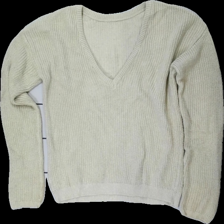
View: back
Type: Sweater
Category: Ladies
Brand: Na-Kd
Colors: Beige
Material: 53% acrylic 47% cotton
Pattern: Other
Cut: Regular
Size: S
Season: Autumn
Smell: Minor
Price range: <50
Recommended usage: Reuse
Comment: knitted stripes